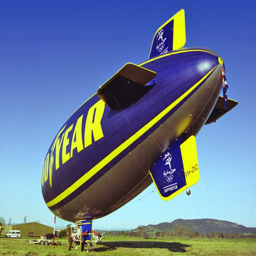
the spirit of the airfield